Millvina Dean

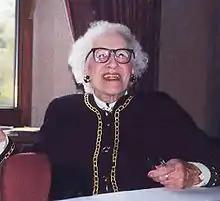
Dean in April 1999

Eliza Gladys Dean (2 February 1912 – 31 May 2009), known as Millvina Dean, was a British civil servant, cartographer, and the last living survivor of the sinking of the RMS "Titanic" on 15 April 1912. At two months old, she was also the youngest passenger aboard.